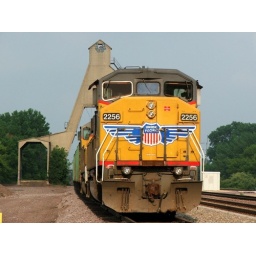
UP 2256 on the point of a rock train parked in the siding track under the De Kalb coaling tower...